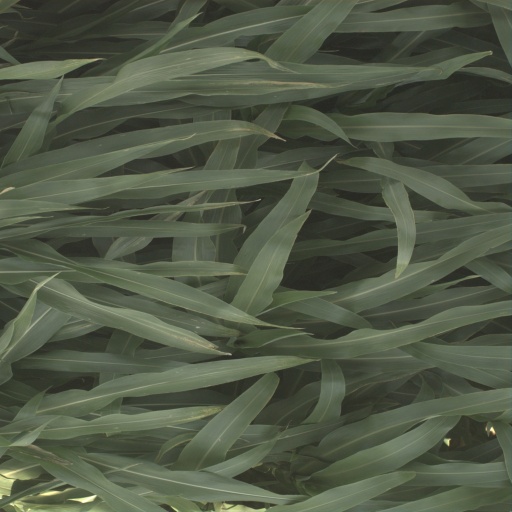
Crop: sorghum